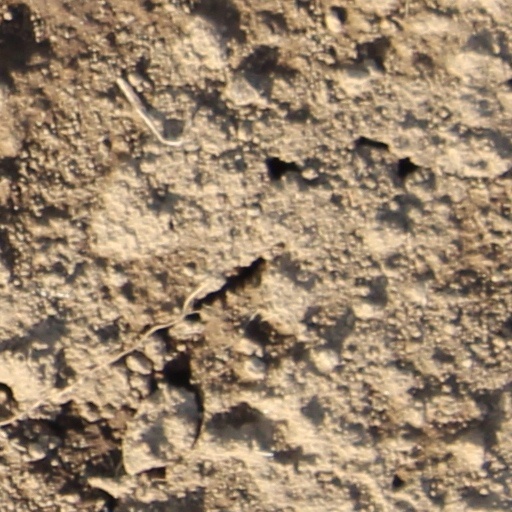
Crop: wheat